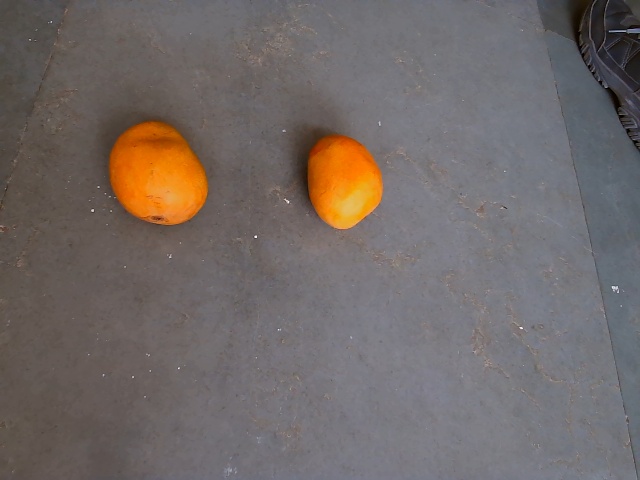
Label: Ripe_Mango